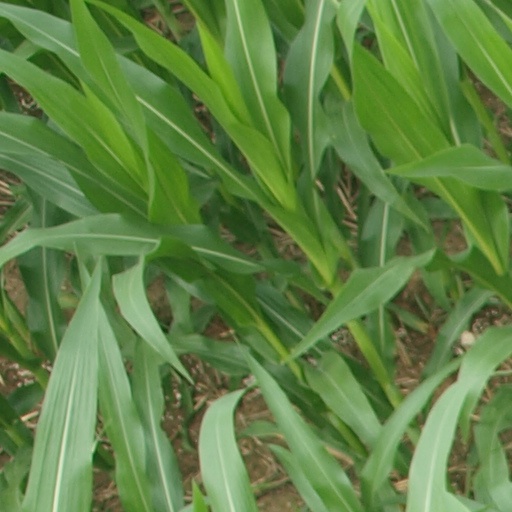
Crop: maize; corn